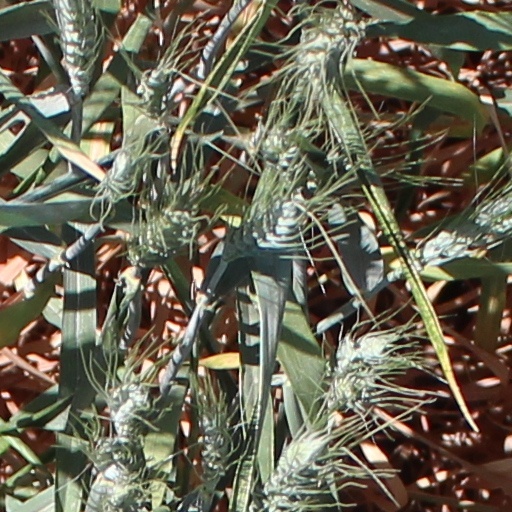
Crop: wheat